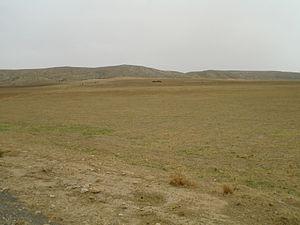
Paysage du Sersou près de Tissemsilt
Le plateau du Sersou est une haute plaine de 900 m d'altitude en moyenne située dans la région centrale des Hauts-Plateaux algériens. Les principales villes de la région sont Tiaret, Tissemsilt, Mahdia et Khemisti.
Le Barrage vert, est un projet agroécologique de boisement de la steppe algérienne, notamment pour lutter l'avancée du désert. C'est l'un des plus ambitieux projets réalisés par l'Algérie durant l'ère Boumédiène.
Les Hauts Plateaux d'Algérie, connus aussi comme Hautes Plaines, sont un relief bordant l'Atlas tellien au nord et l'Atlas saharien au sud. Ils parcourent en diagonale l'Algérie du Sud marocain au Nord-Ouest tunisien à une altitude moyenne de 1 000 m. La végétation est de type steppique. Les étés sont généralement arides et les hivers rigoureux.